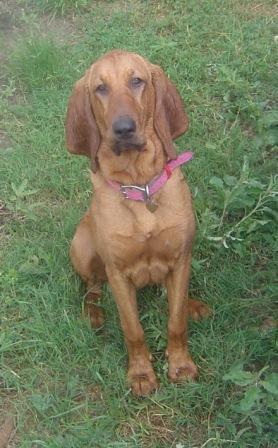
bloodhound